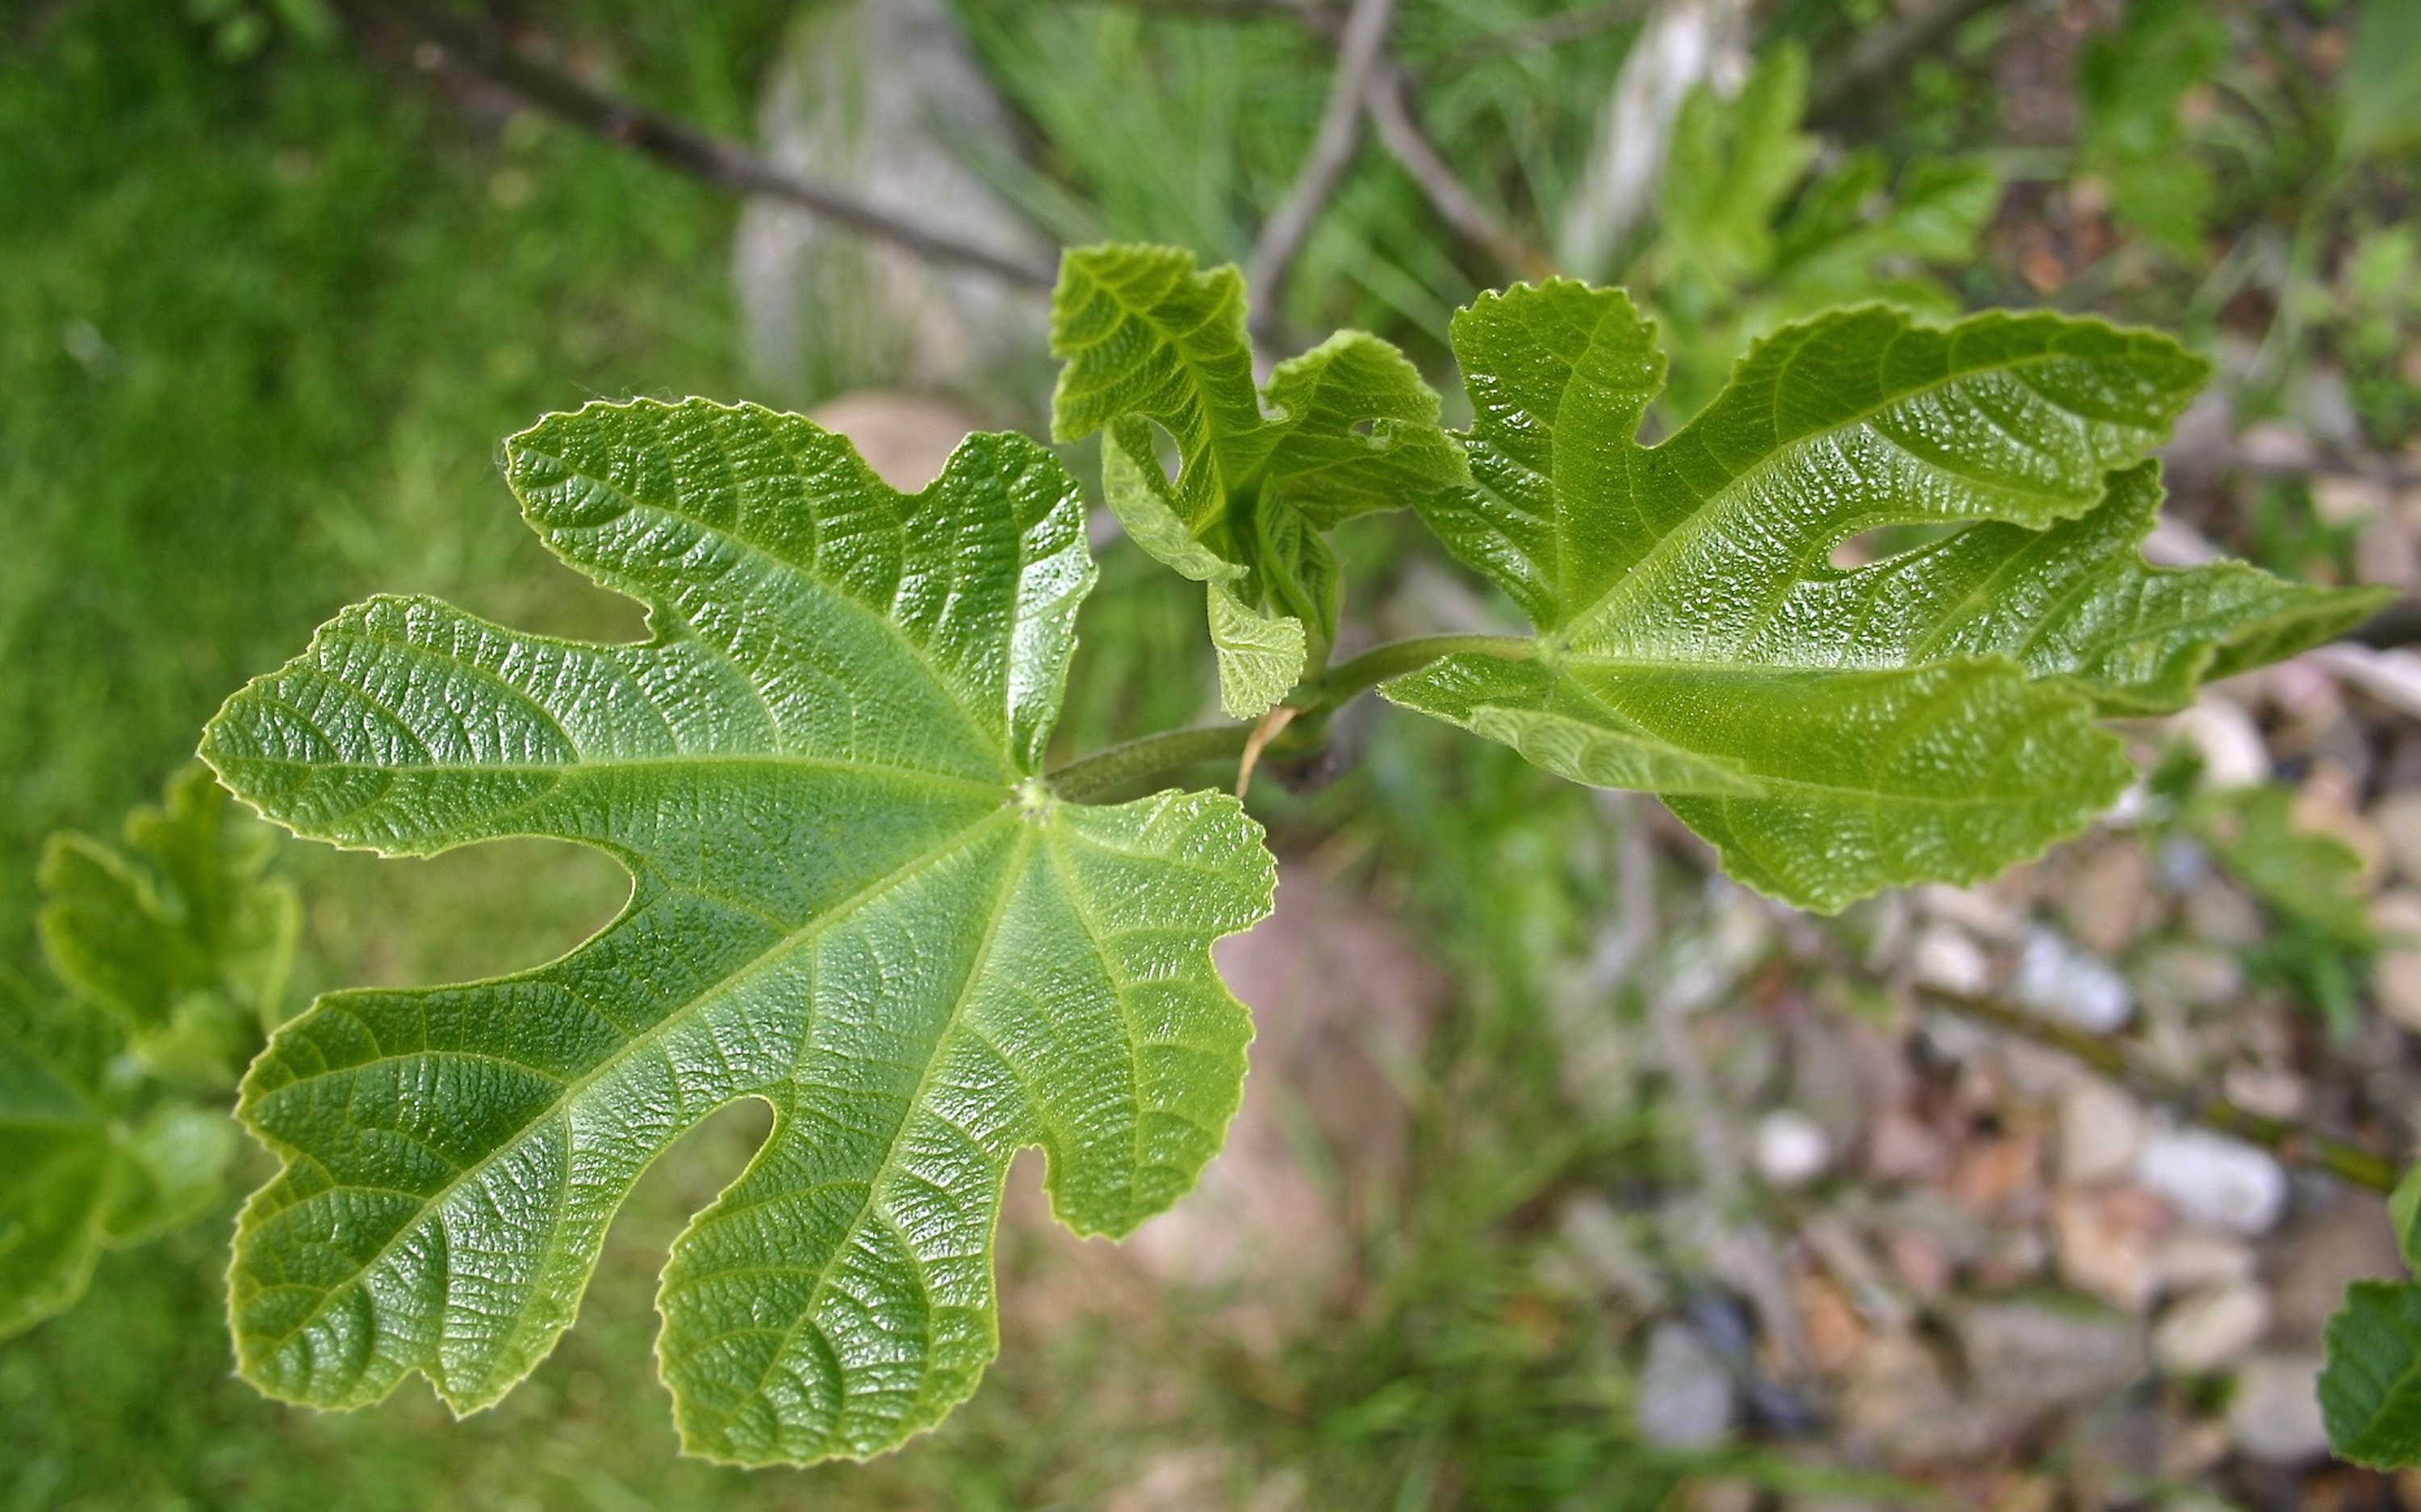
tree, nature, branch, plant, leaf, flower, frost, food, green, herb, produce, botany, close, flora, fig, leaves, shrub, deciduous, of course, flowering plant, fig leaf, annual plant, woody plant, land plant